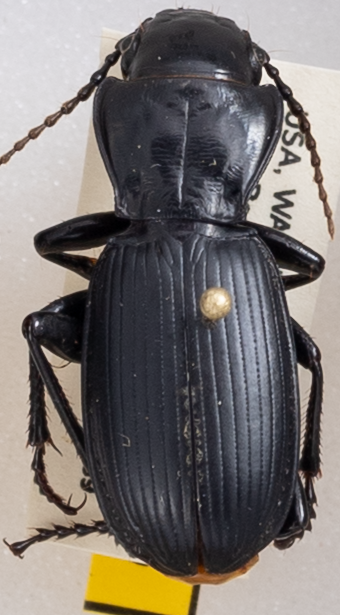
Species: Pterostichus lama
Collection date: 2019-07-09
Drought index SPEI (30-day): -0.71
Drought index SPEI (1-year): -2.09
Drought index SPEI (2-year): -2.09